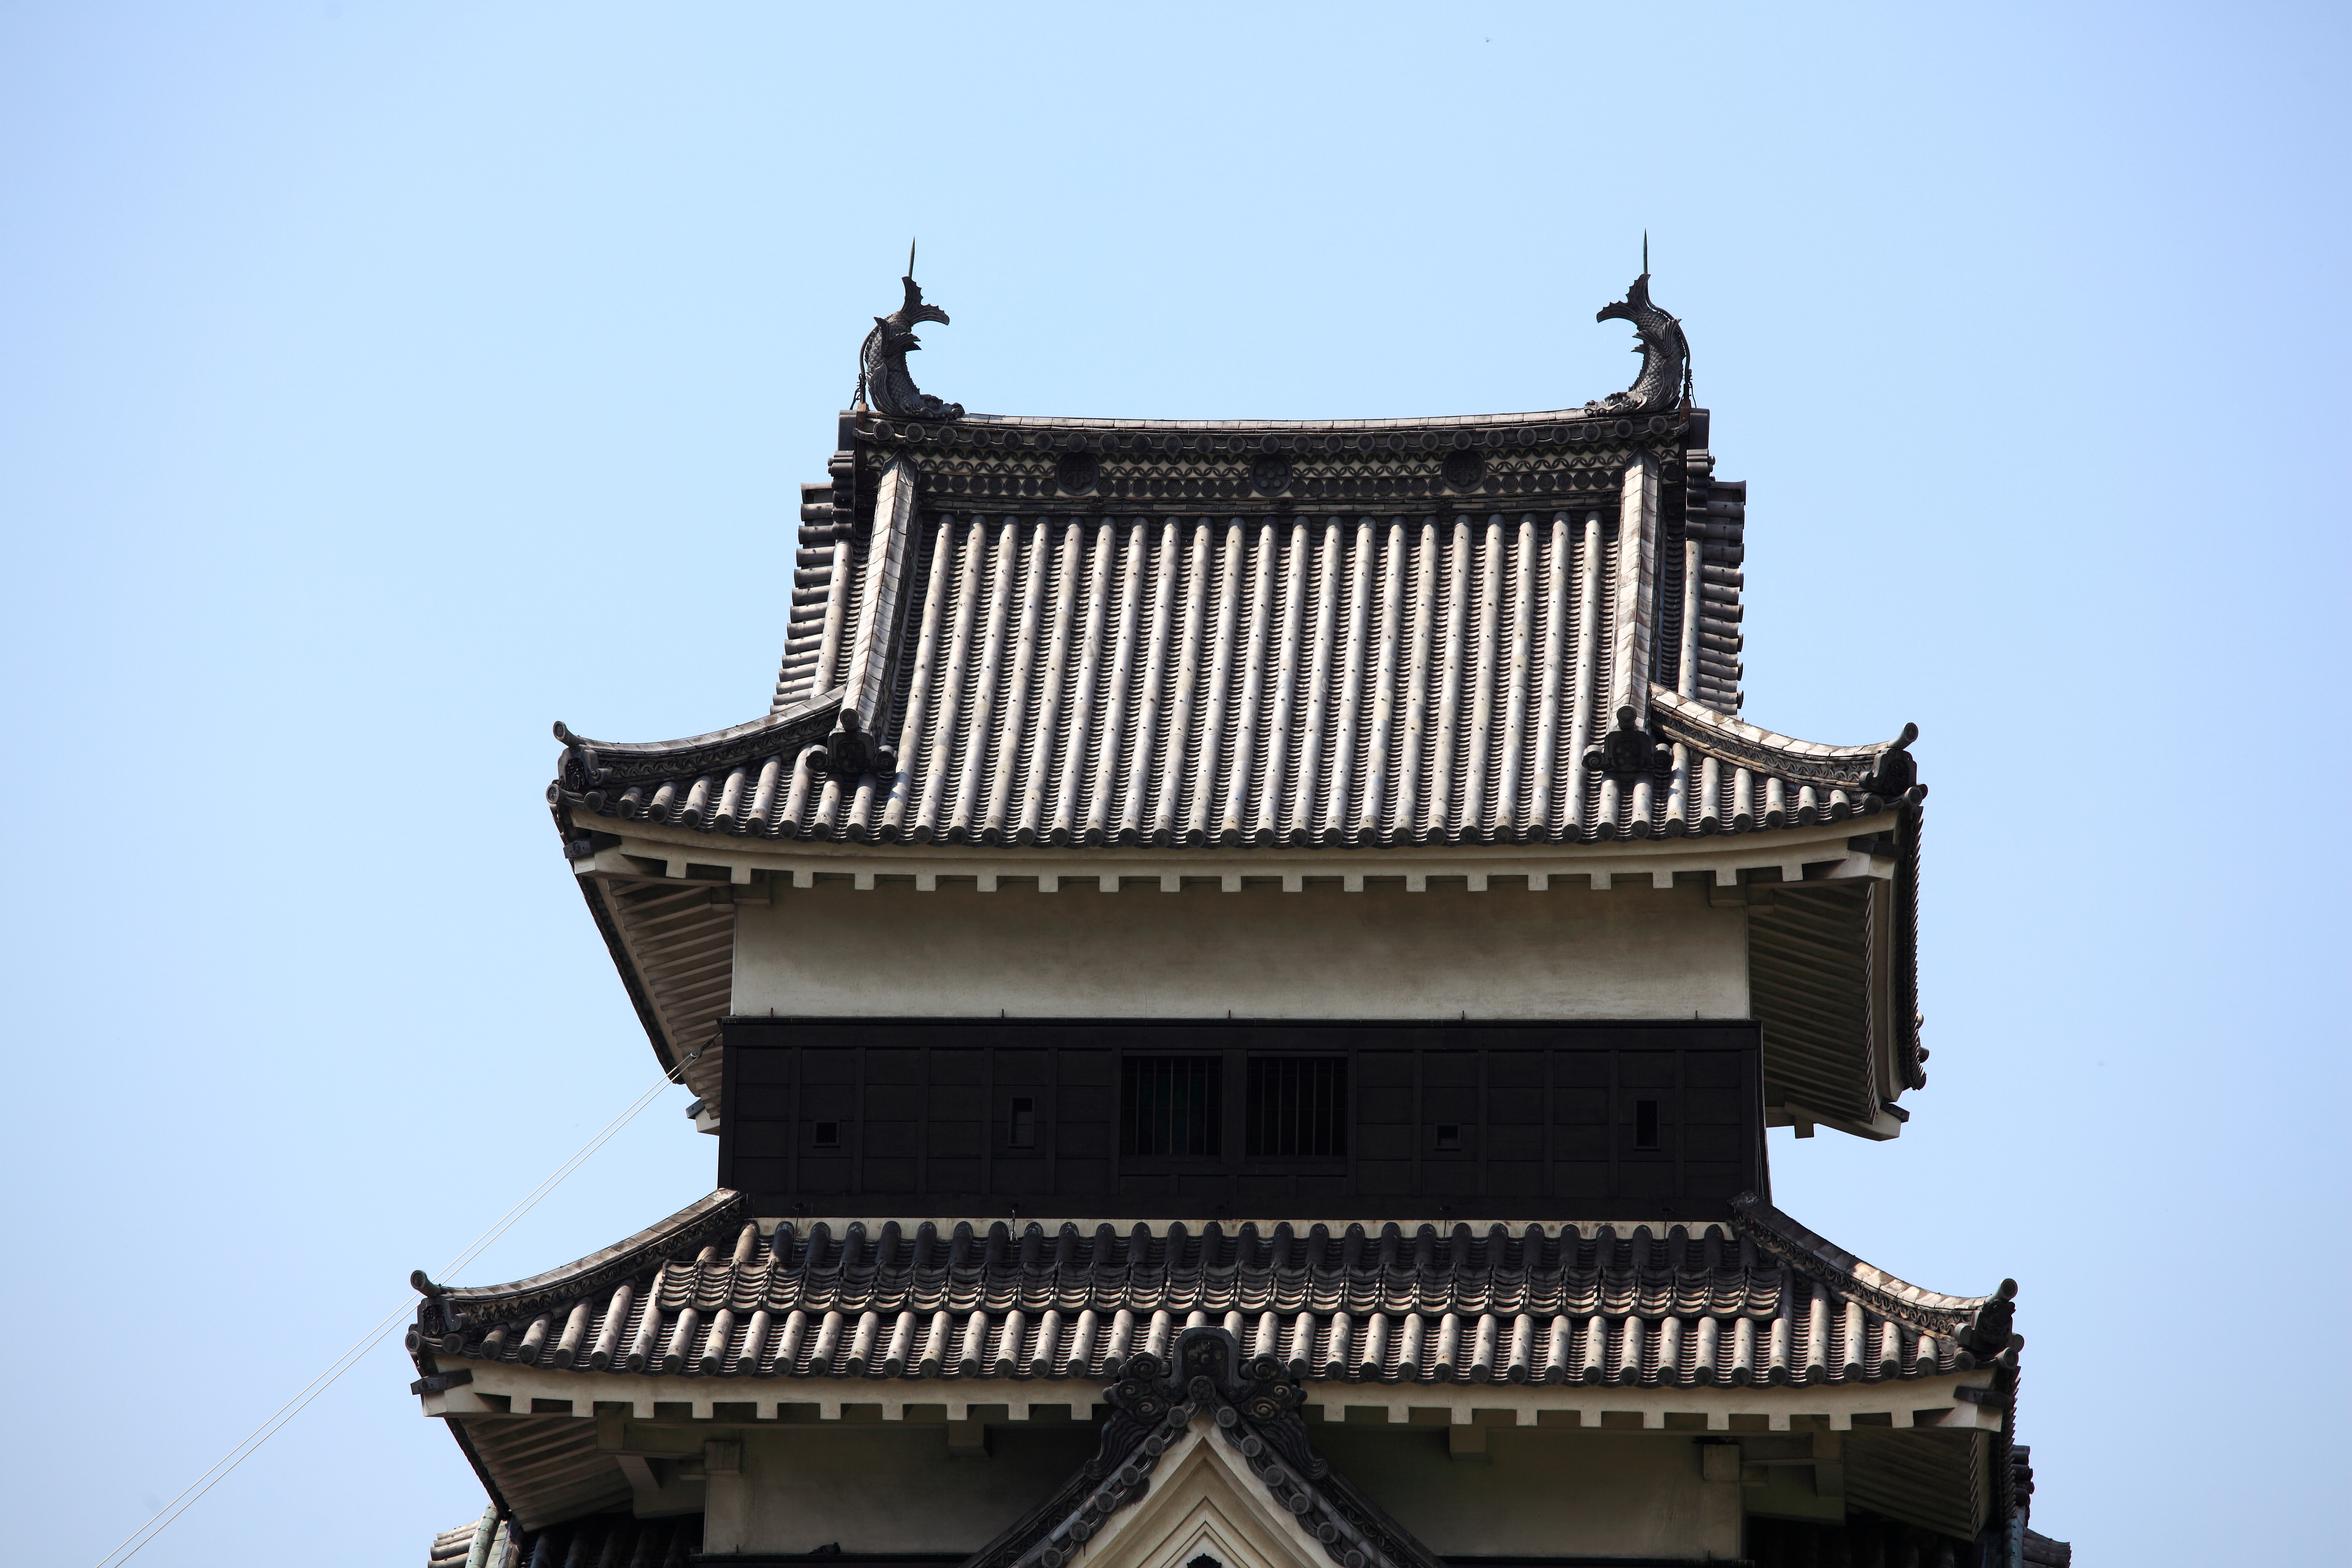
architecture, building, palace, high, tower, castle, landmark, japan, place of worship, cool image, temple, 5d, hires, chinese architecture, markii, hi, res, resolution, nagano, matsumoto, nippon, nihon, historic site